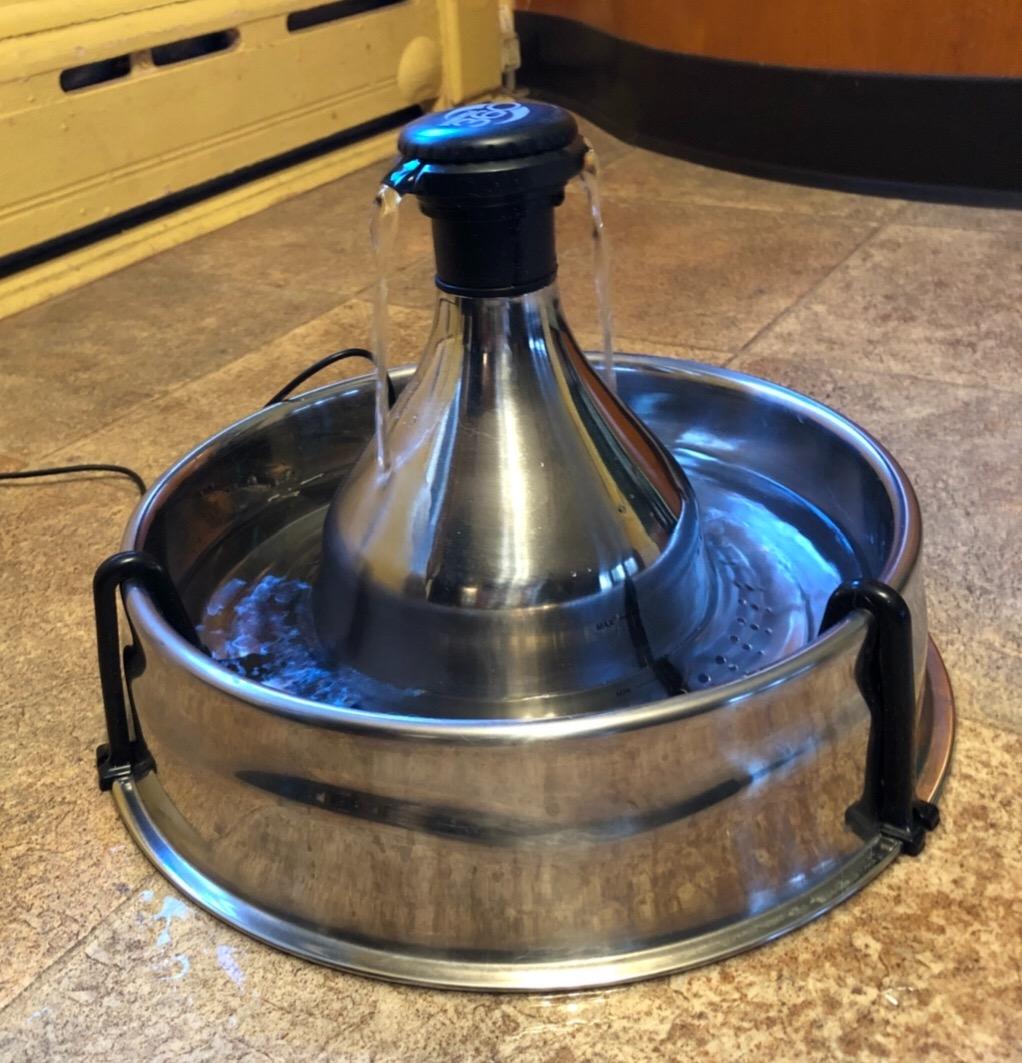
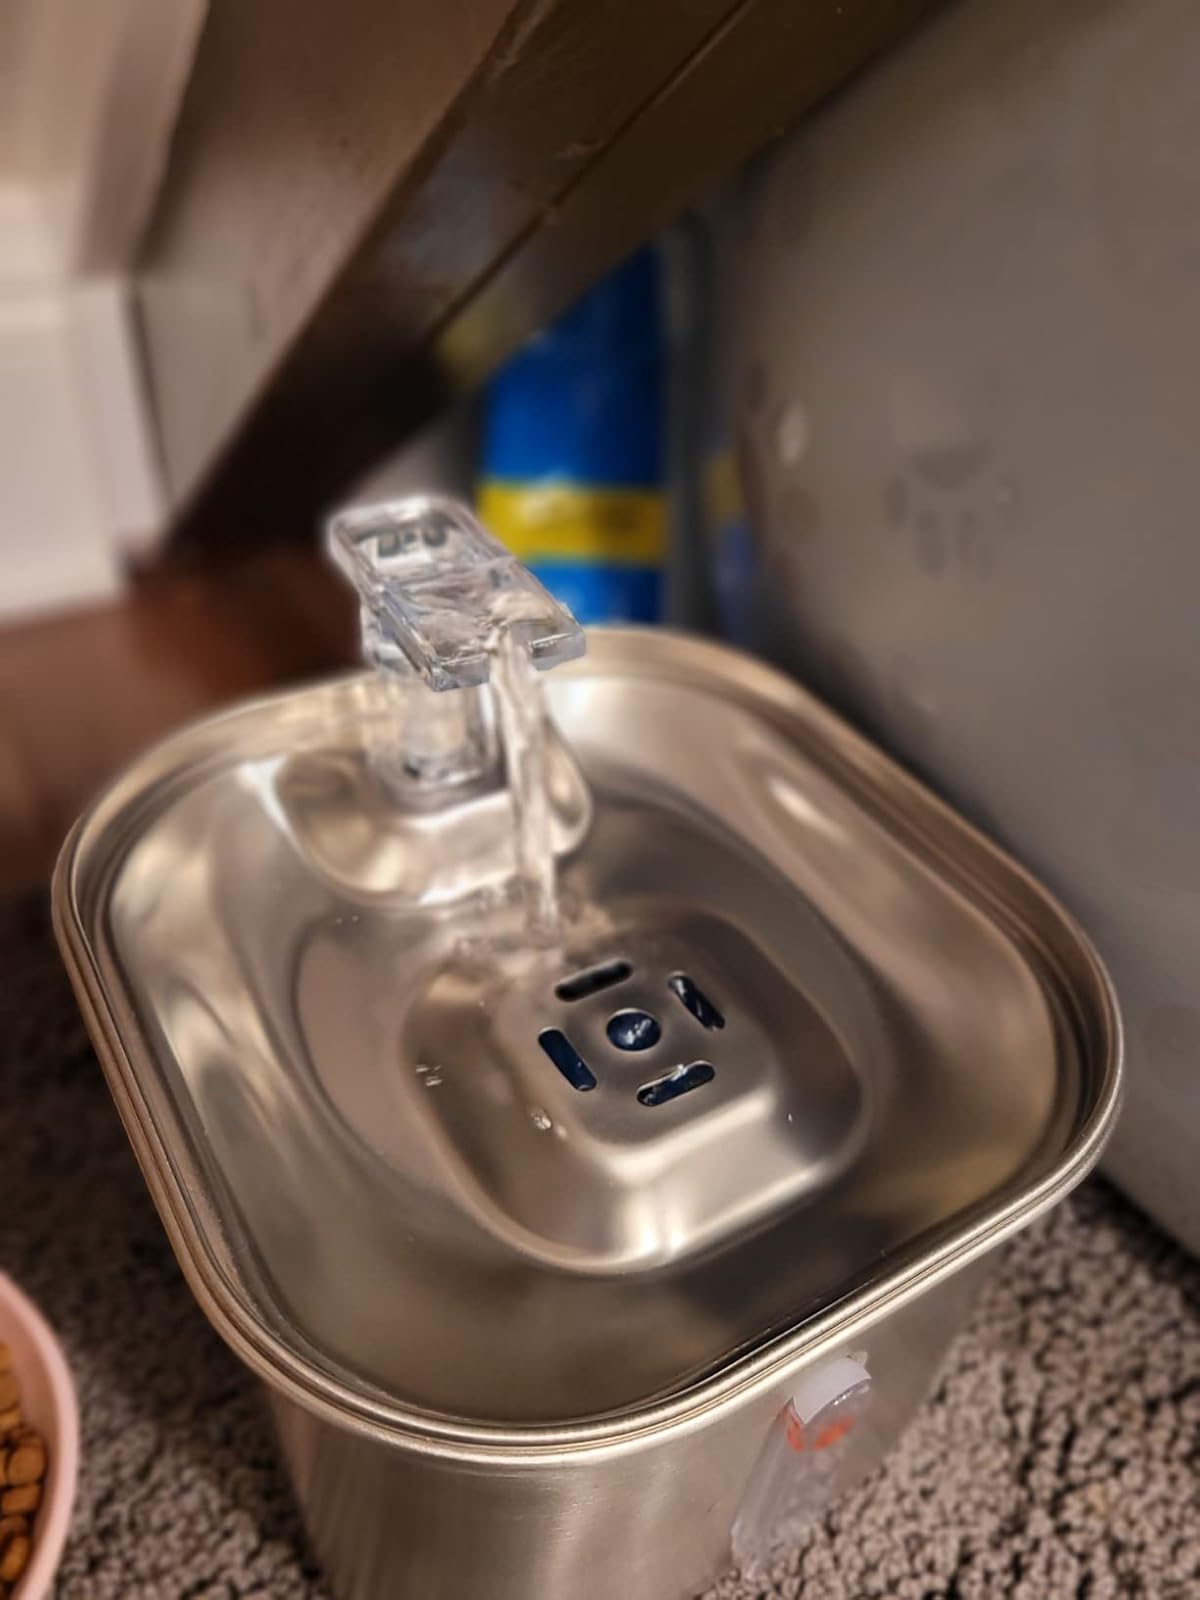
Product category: items_bowl
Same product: no